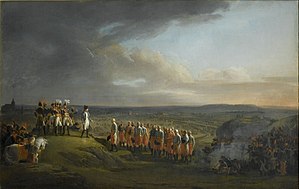
Ulm-felttoget
Overgivelsen ved Ulm af Charles Thévenin. Det afgørende slag i felttoget førte til general Mack og 23.000 østrigske soldaters overgivelse.
Ulm-felttoget var en række franske og bayerske troppebevægelser og slag med det formål at at udmanøvrere og fange en østrigsk hær i 1805 under Den tredje koalition under Napoleonskrigene. Slaget stod i nærheden af og i den schwabiske by Ulm. Den franske Grande Armée ledet af kejser Napoleon 1. af Frankrig bestod af 210.000 mand i syv armékorps, der forsøgte at drive de østrigske styrker tilbage over Donau, før russiske forstærkninger kunne nå frem. Ved ilmarch lykkedes det Napoleon at fange en østrigsk hær på 23.000 mænd under kommando af general Mack den 20. oktober ved Ulm. Det bragte det samlede antal østrigske krigsfanger under felttoget op på 60.000. Felttoget betragtes som et strategisk mesterstykke og lå til grund for Schlieffen-planen, der lå klar i begyndelsen af det 20. århundrede.